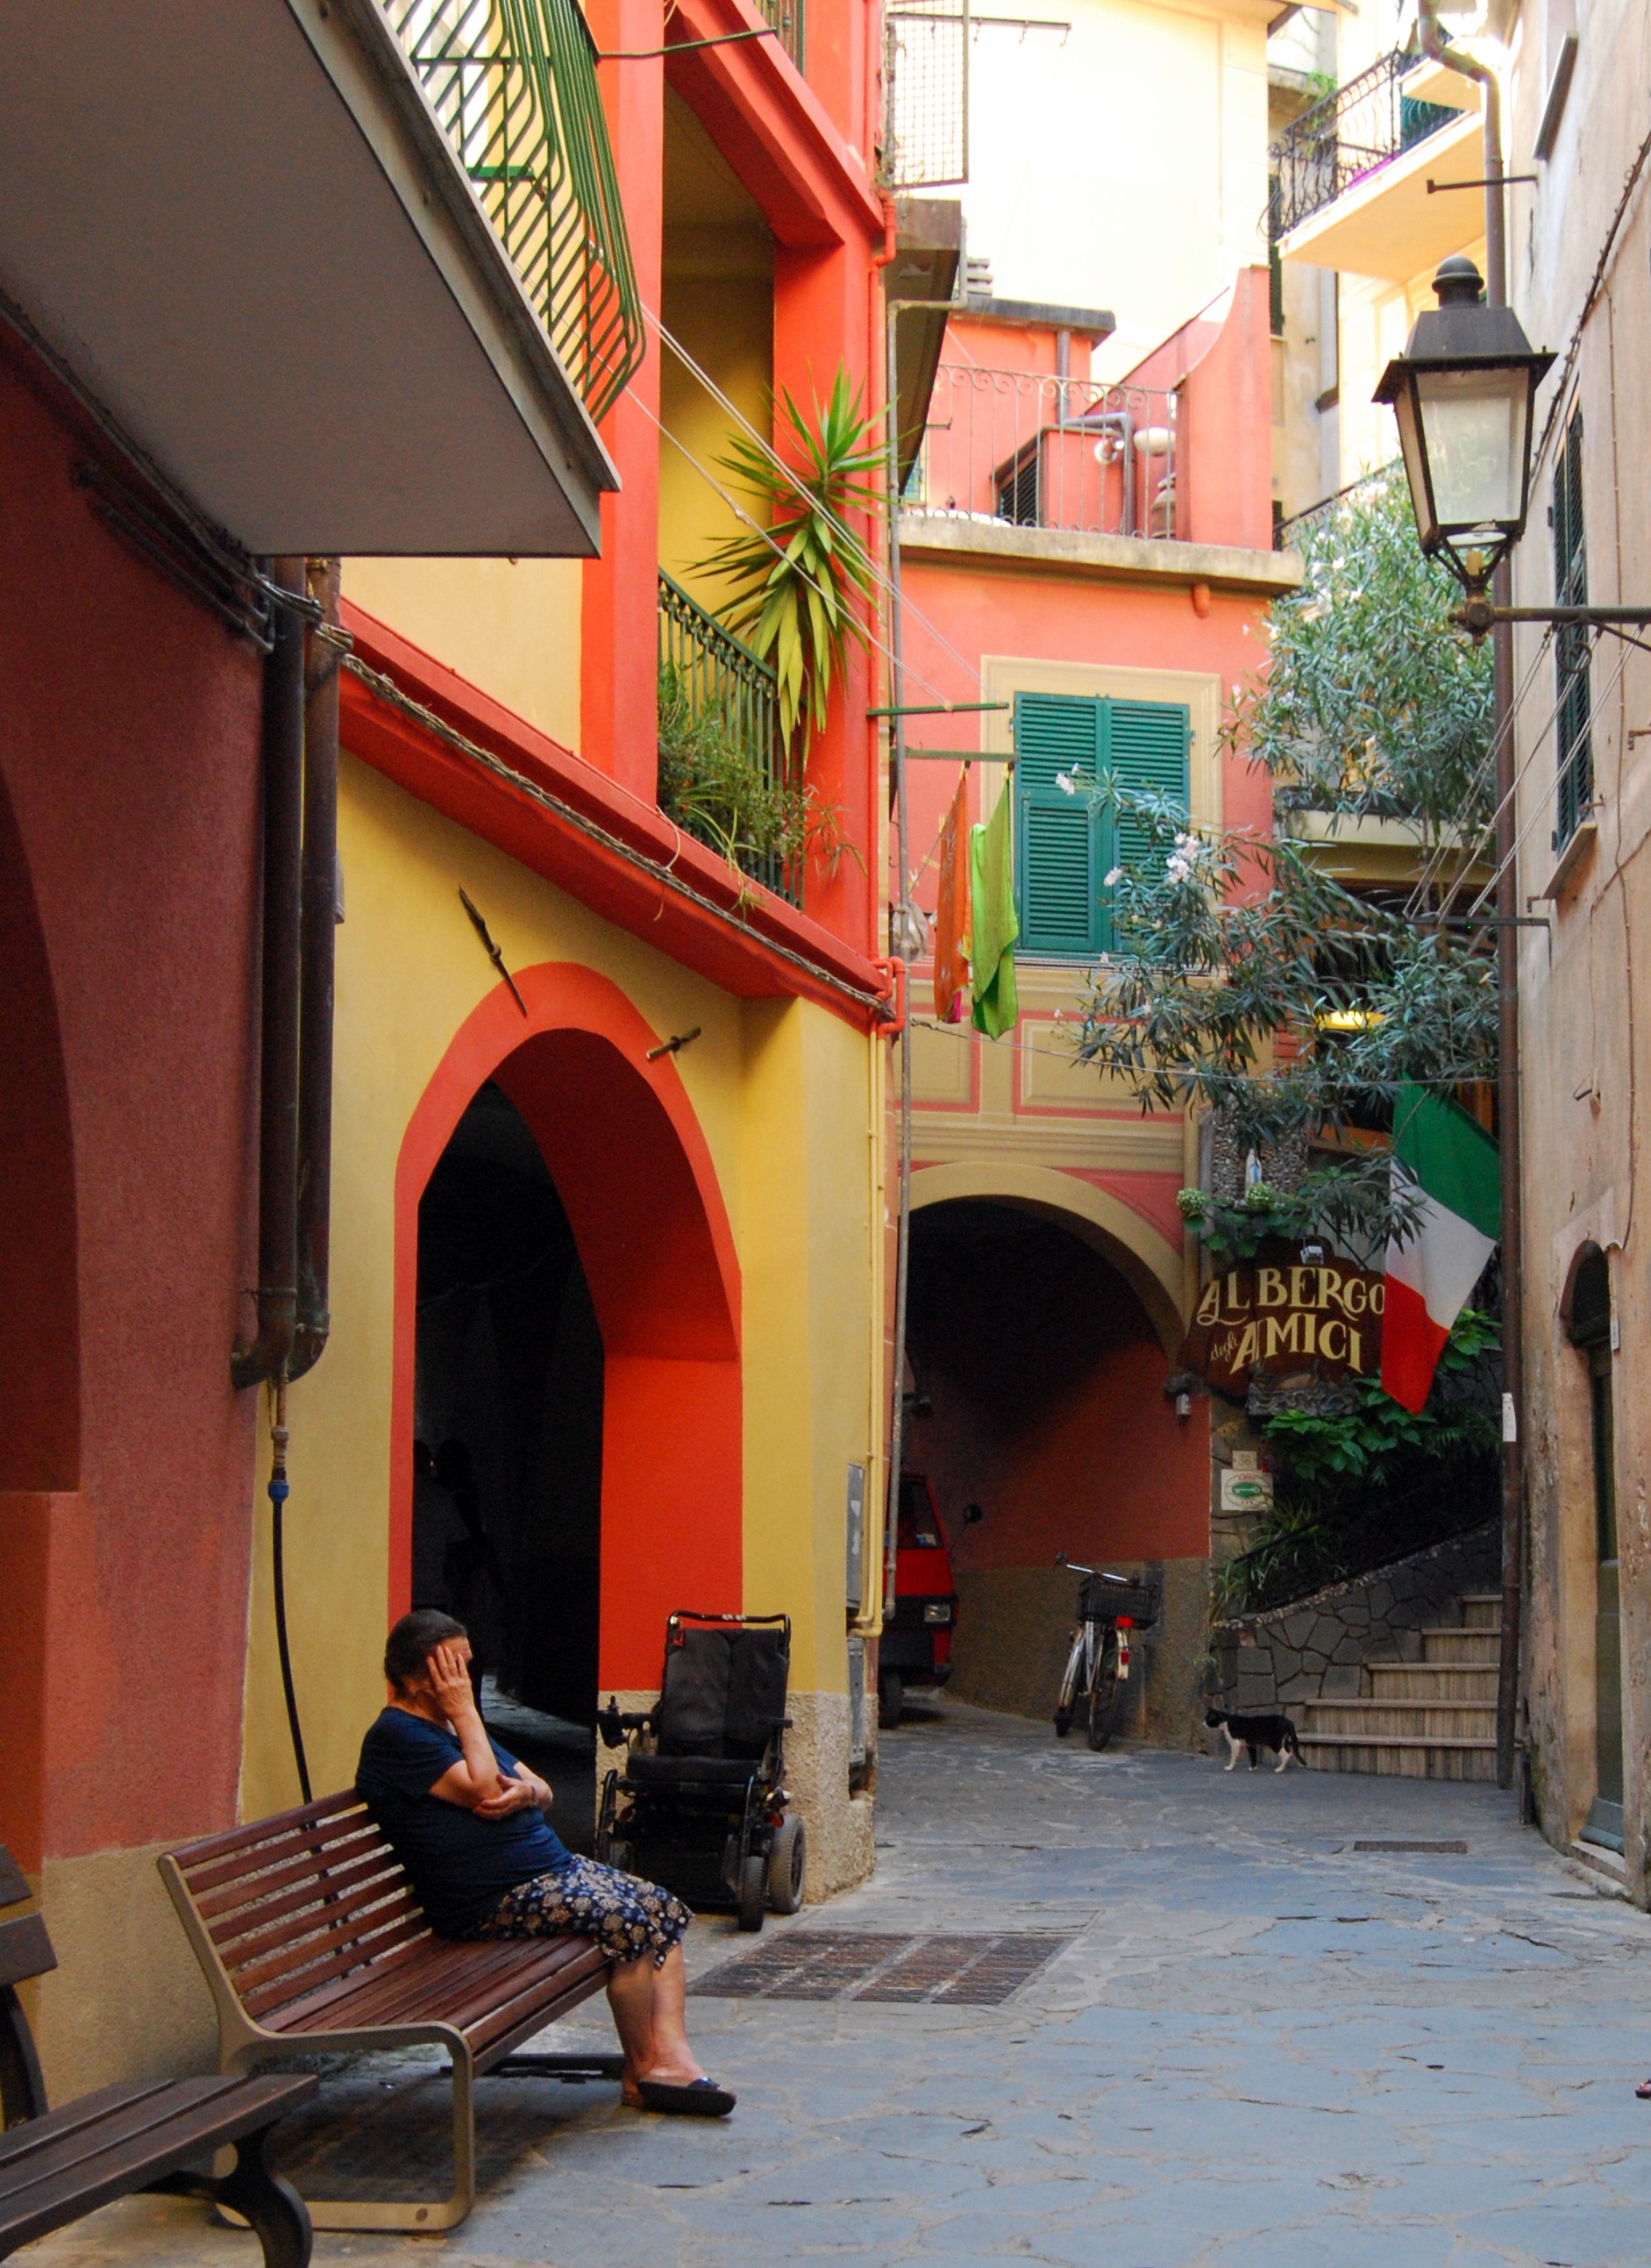
woman, road, bench, street, house, town, restaurant, alley, solitude, balcony, color, neighbourhood